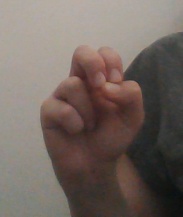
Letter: gaaf